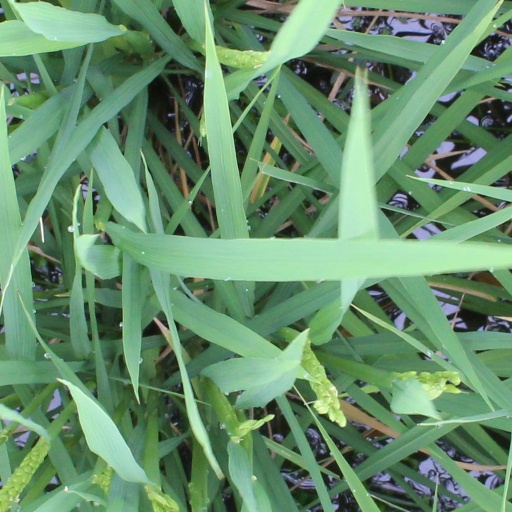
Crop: rice